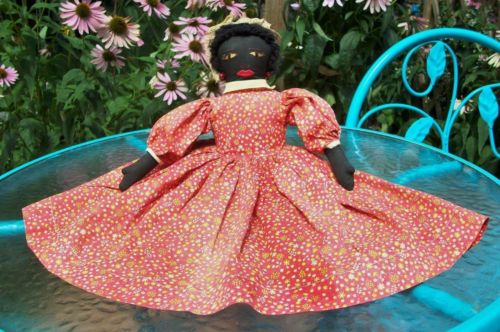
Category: toaster